Sanaa Lathan

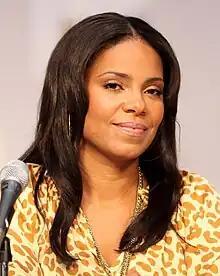
Lathan at the 2010 San Diego Comic-Con

Sanaa McCoy Lathan (born September 19, 1971) is an American actress. She is the daughter of actress Eleanor McCoy and film director Stan Lathan. Her career began after she appeared in the shows "In the House", "Family Matters", "NYPD Blue", and "Moesha". Lathan later garnered further prominence after starring in the 1998 superhero film "Blade", which followed with film roles in "The Best Man" (1999), "Love & Basketball" (2000), "Disappearing Acts" (2000), and "Brown Sugar" (2002).